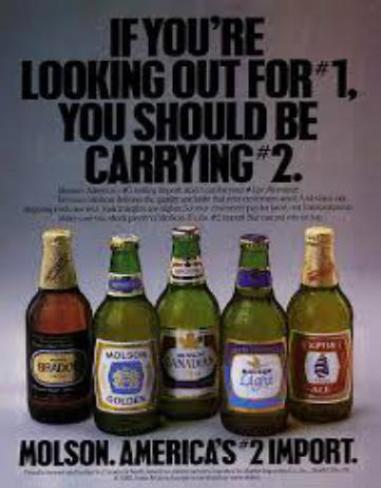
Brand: molson brador
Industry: Food